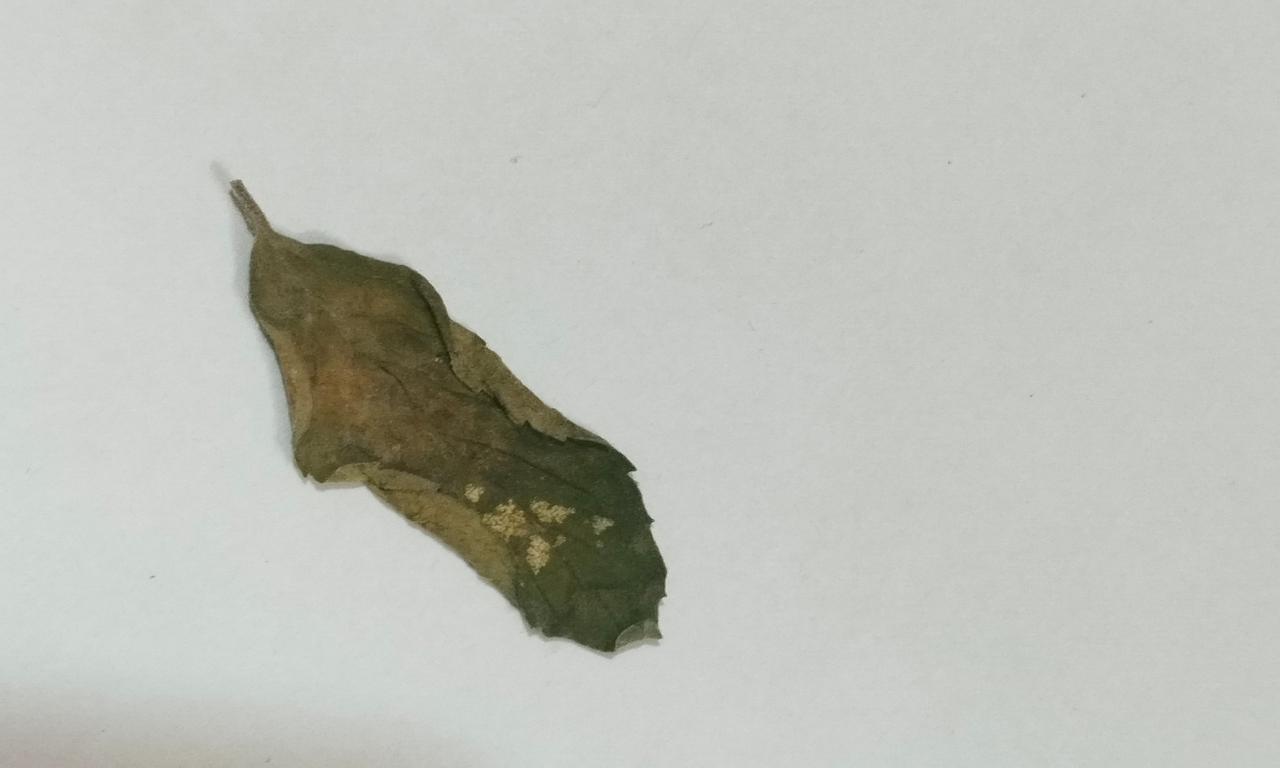
Label: Dried